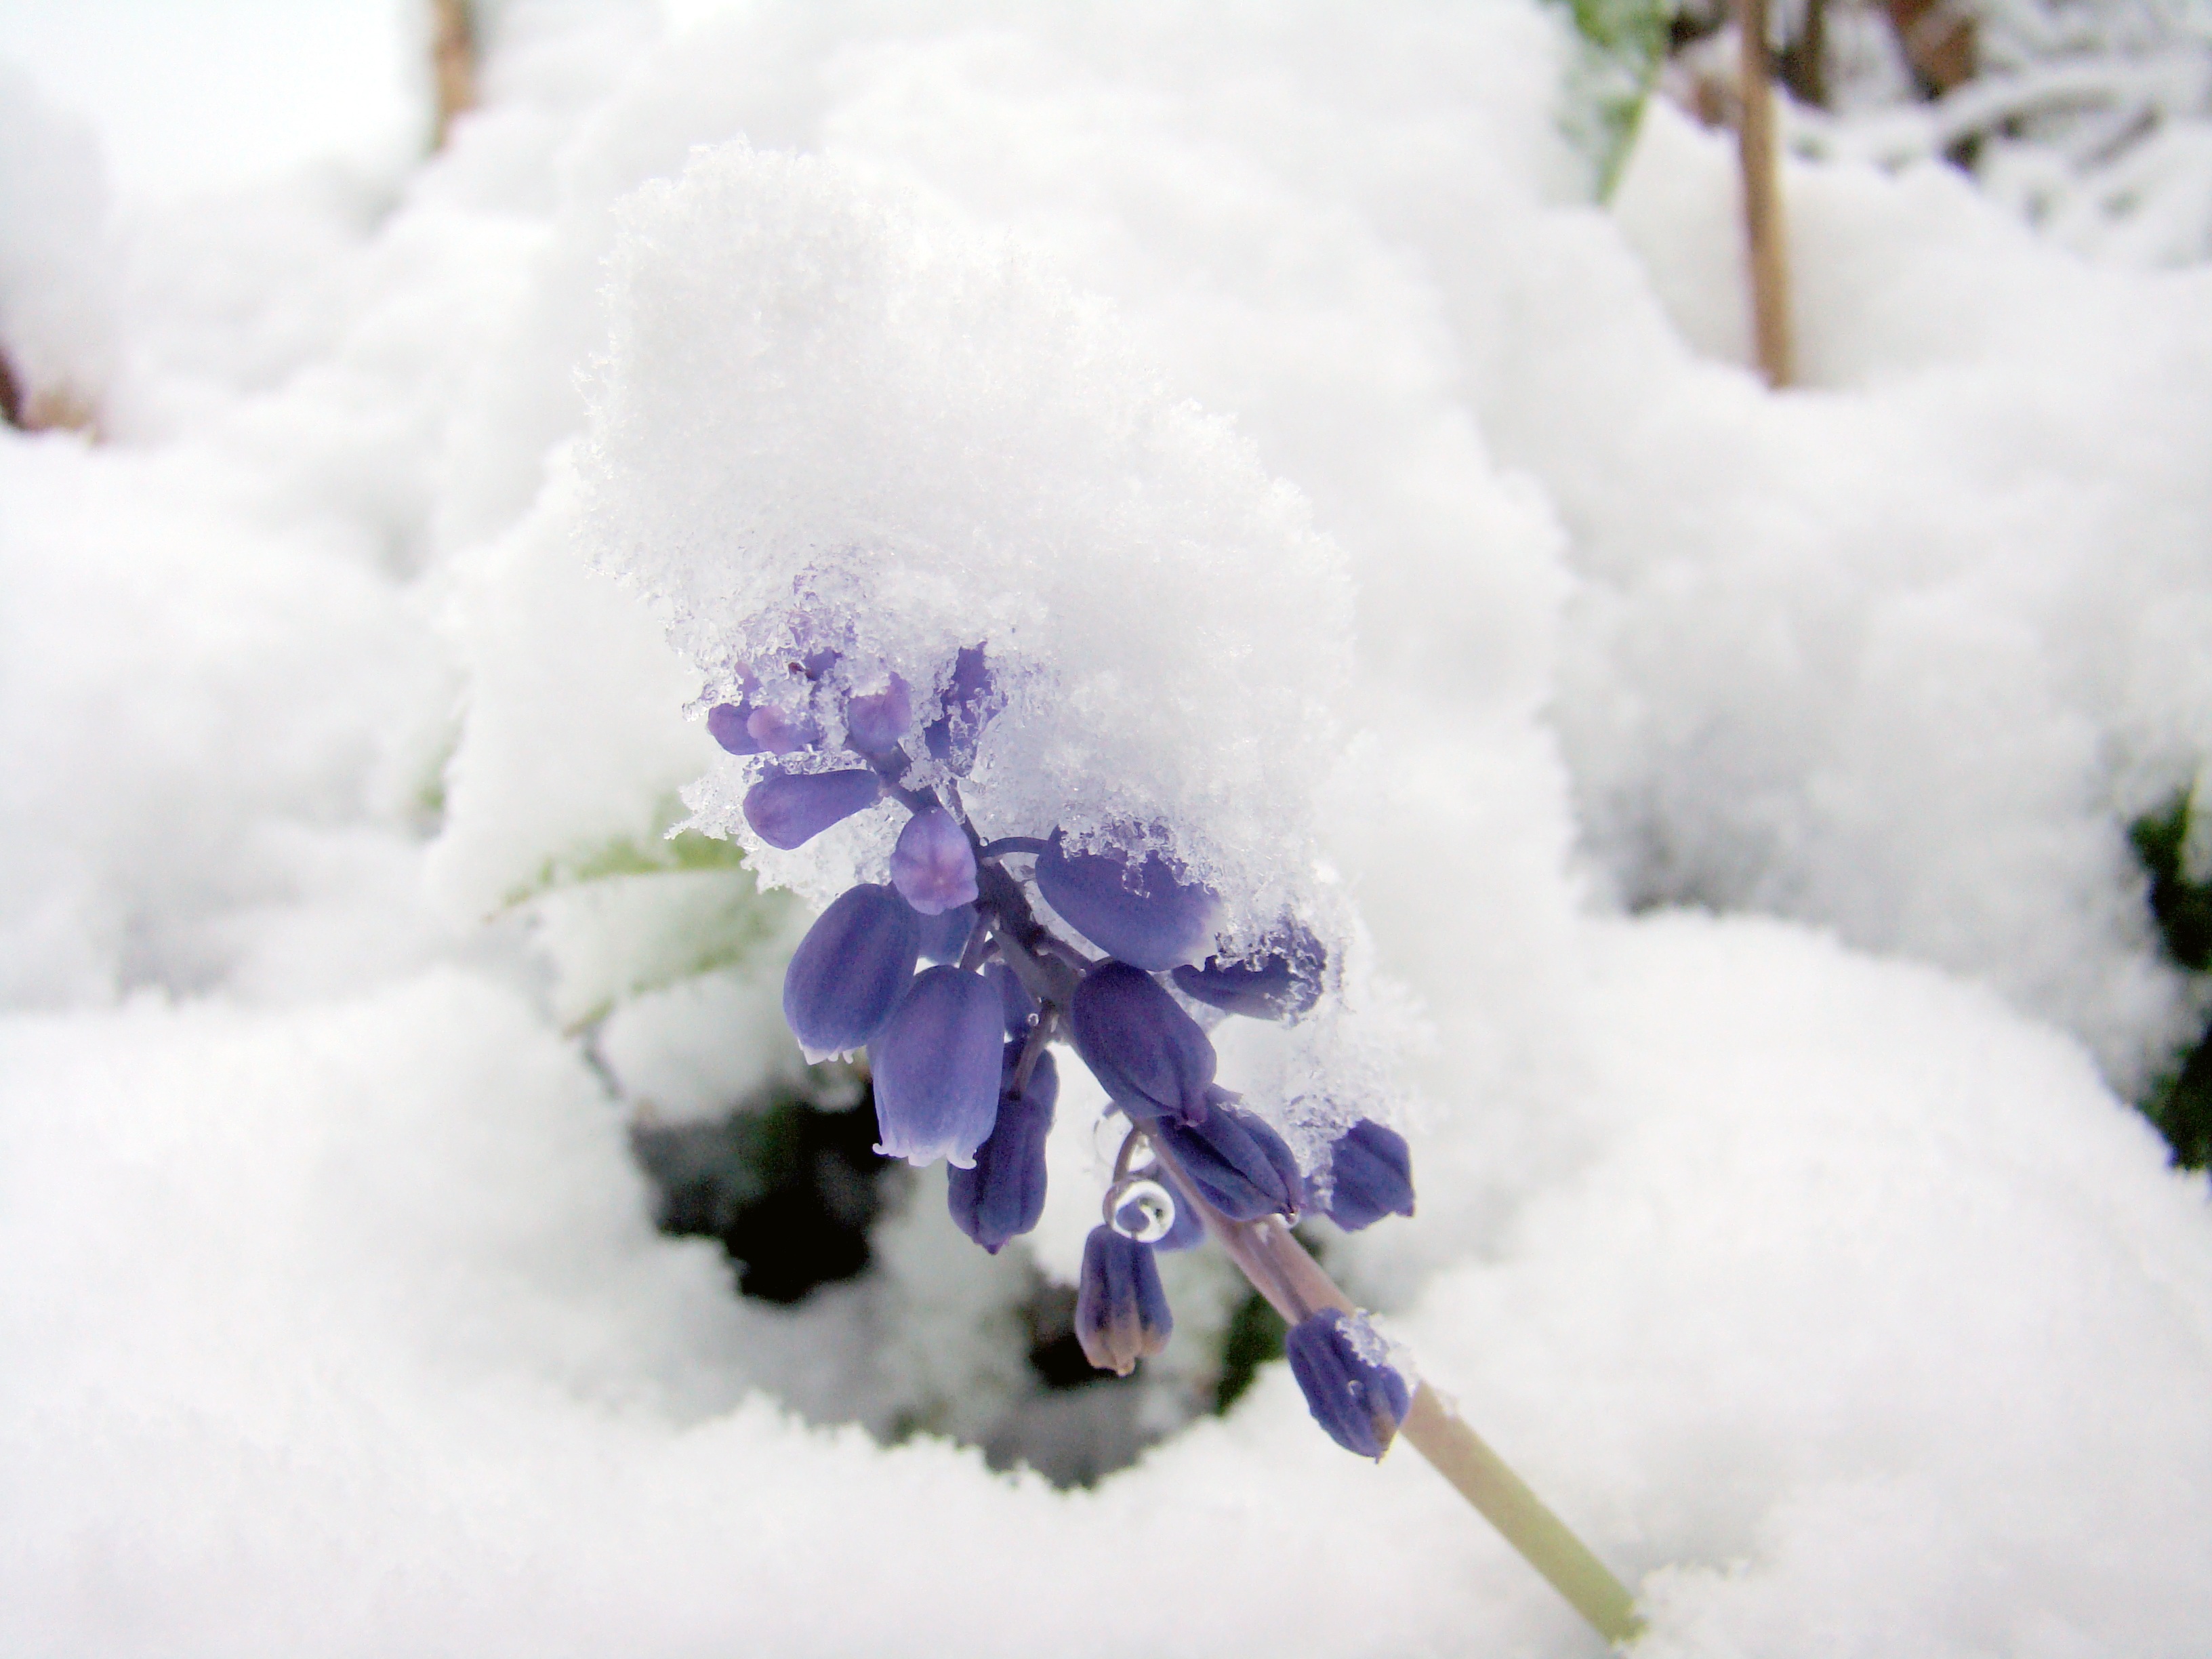
branch, blossom, snow, cold, winter, plant, flower, petal, frost, spring, weather, frozen, season, freezing, macro photography, land plant